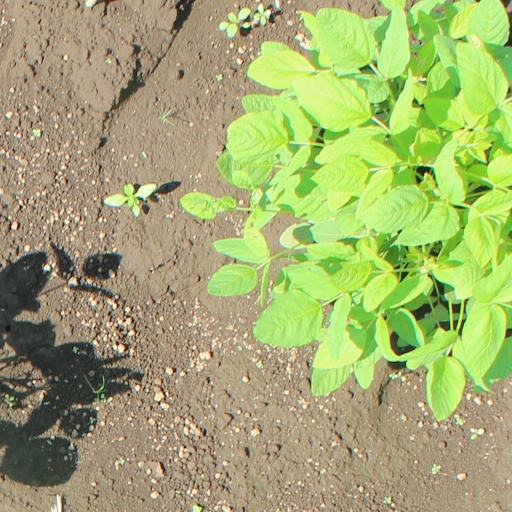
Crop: soybean